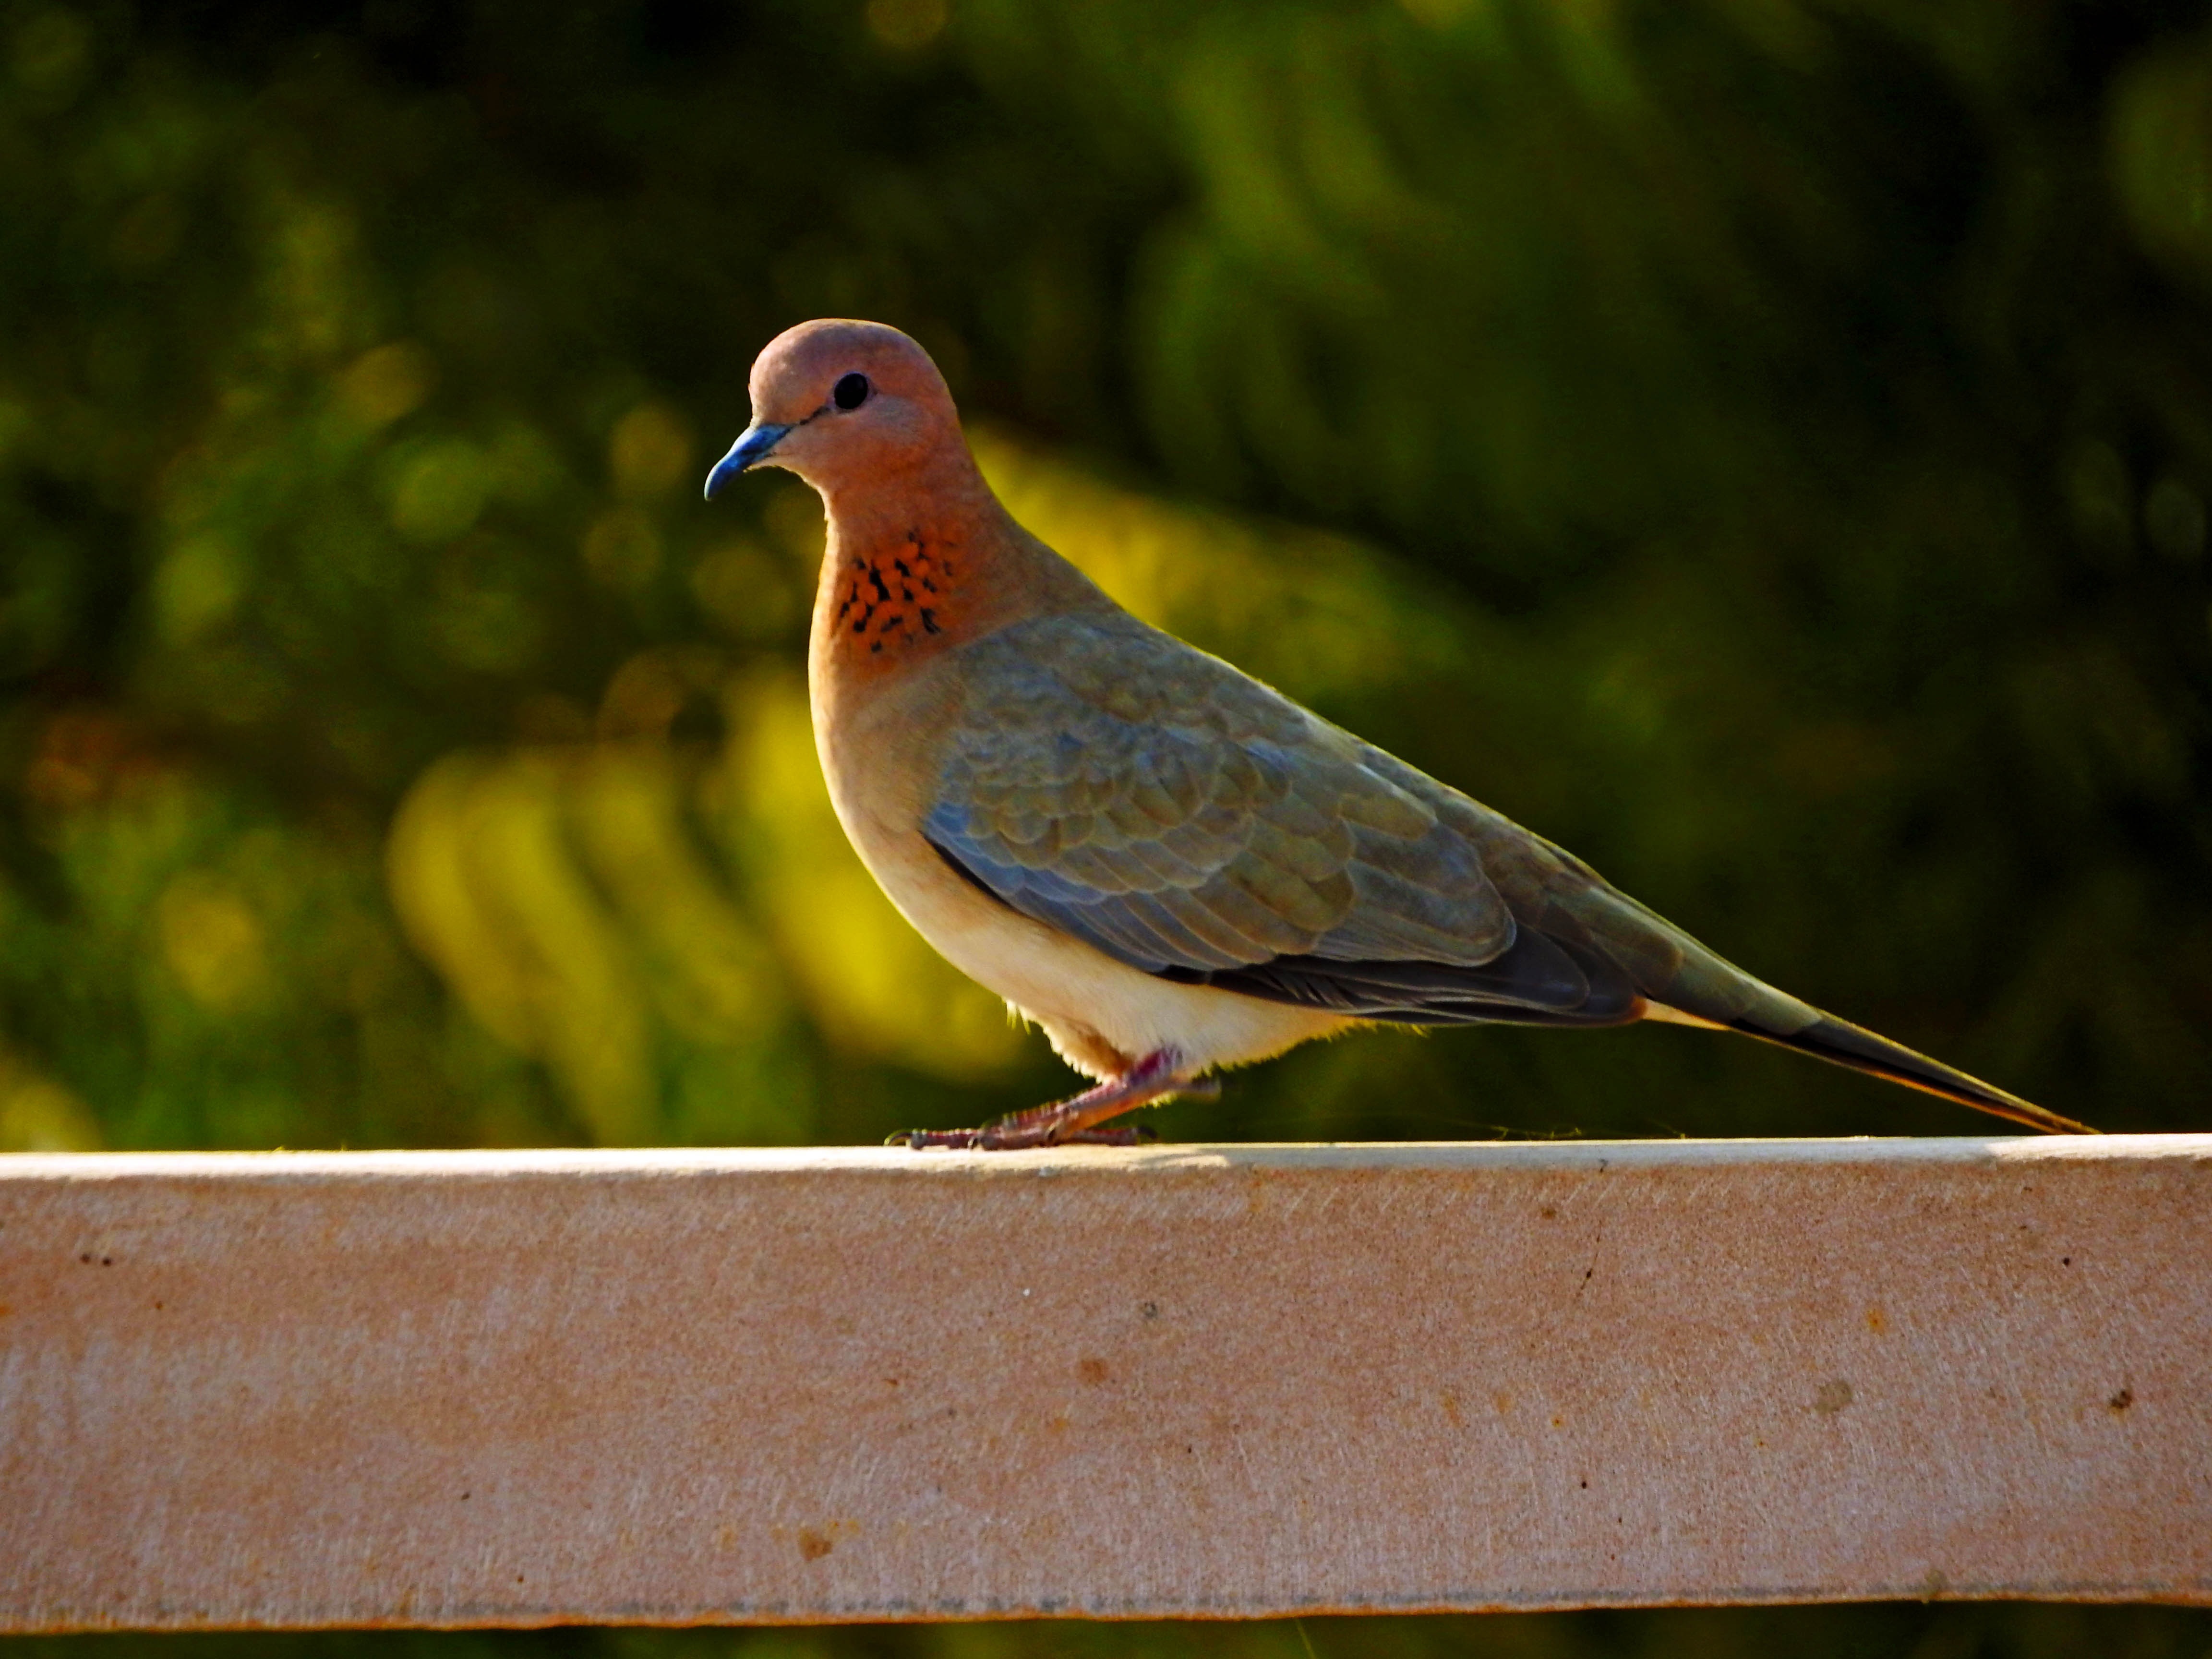
nature, bird, wing, wildlife, green, beak, peace, feather, fauna, dove, vertebrate, finch, perching bird, pigeons and doves, stock dove